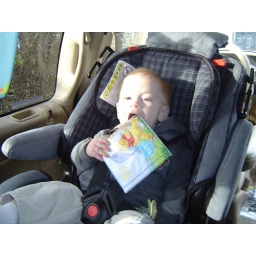
Dillon in his new big boy car seat